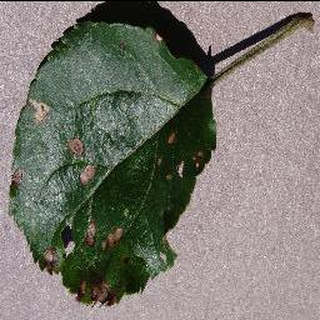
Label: apple_black_rot